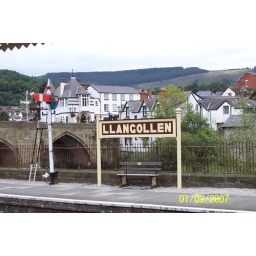
Town and road bridge in background.....